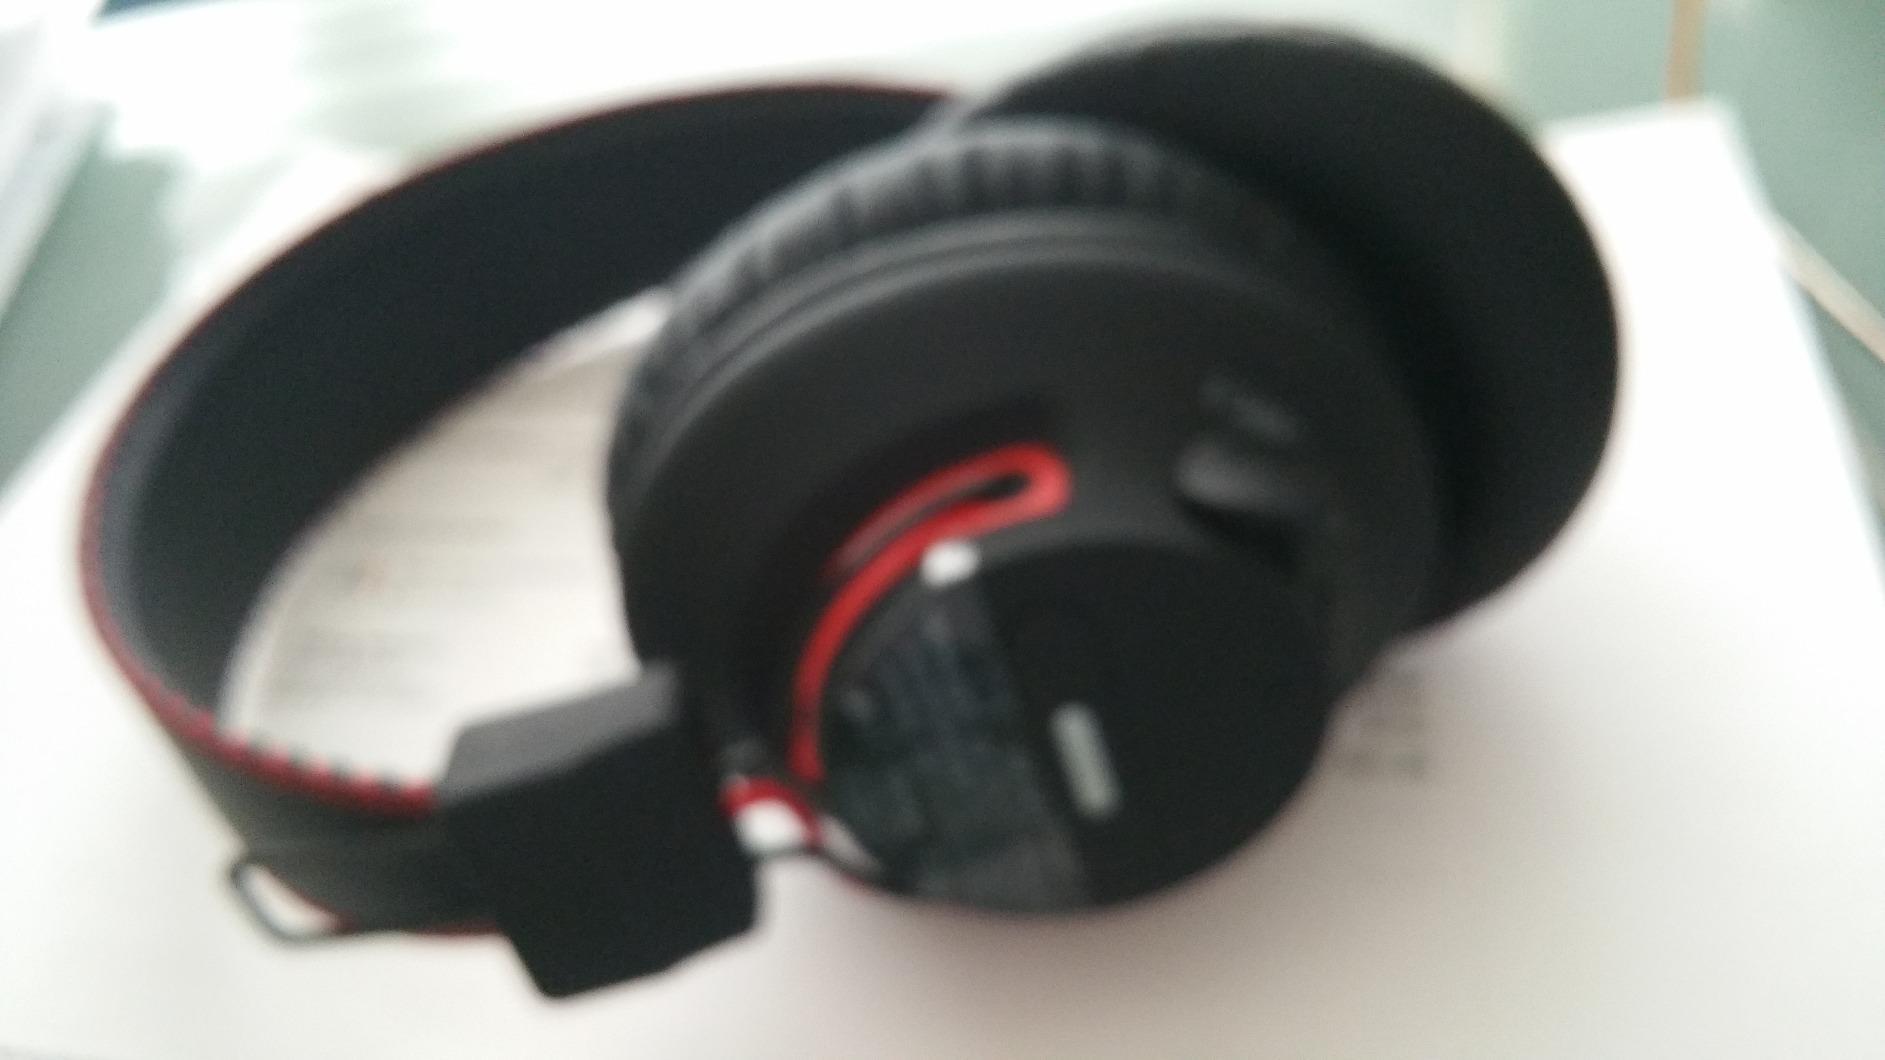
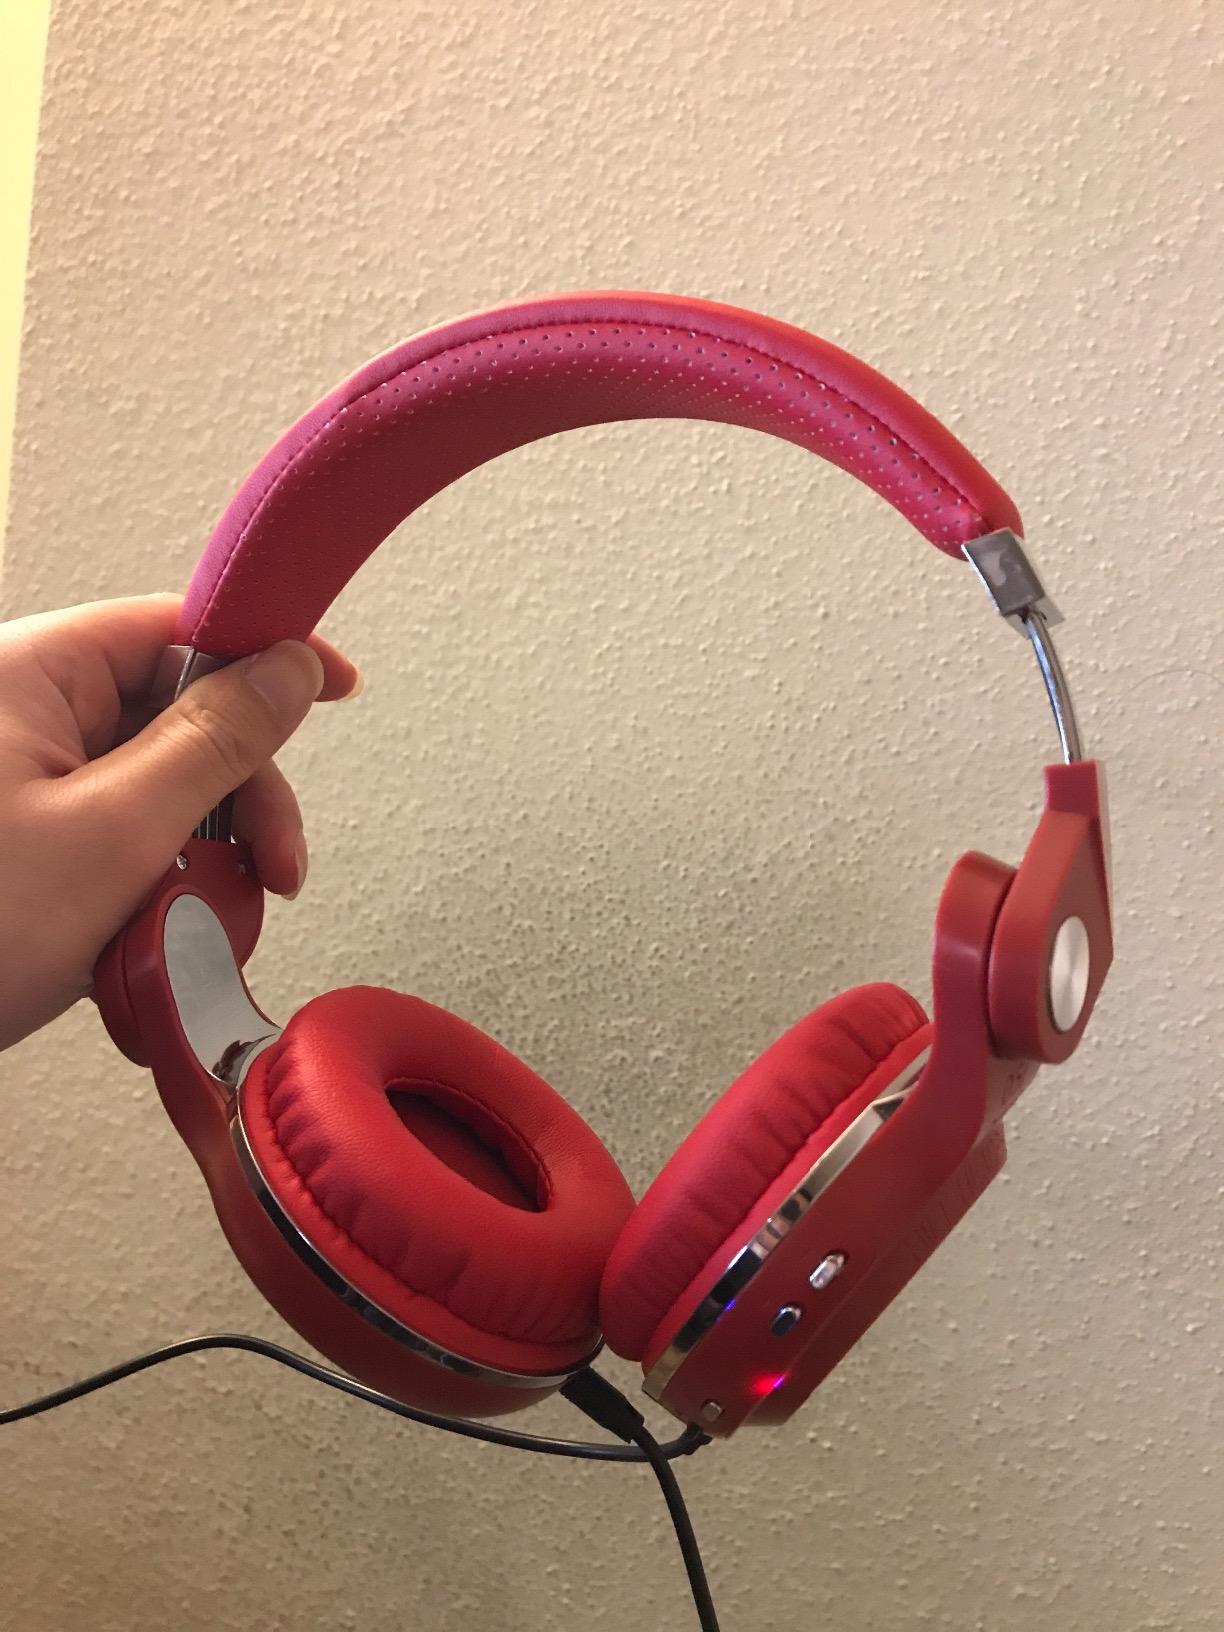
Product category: headphones
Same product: no